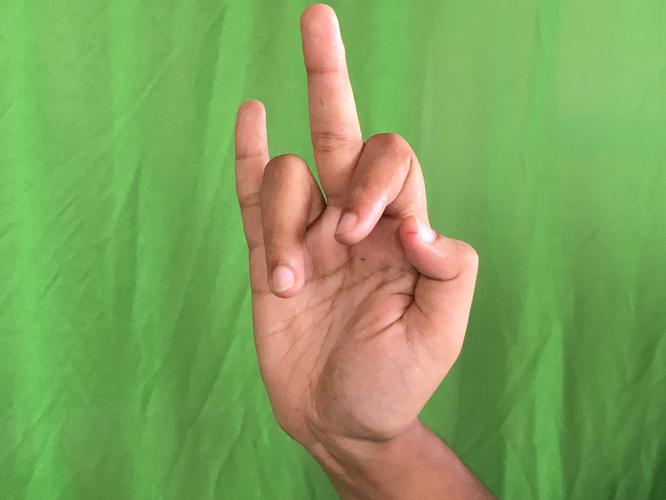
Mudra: Shukatundam
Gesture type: single_hand